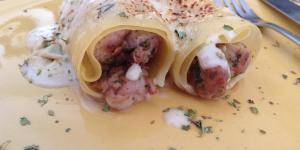
canelones de ternera